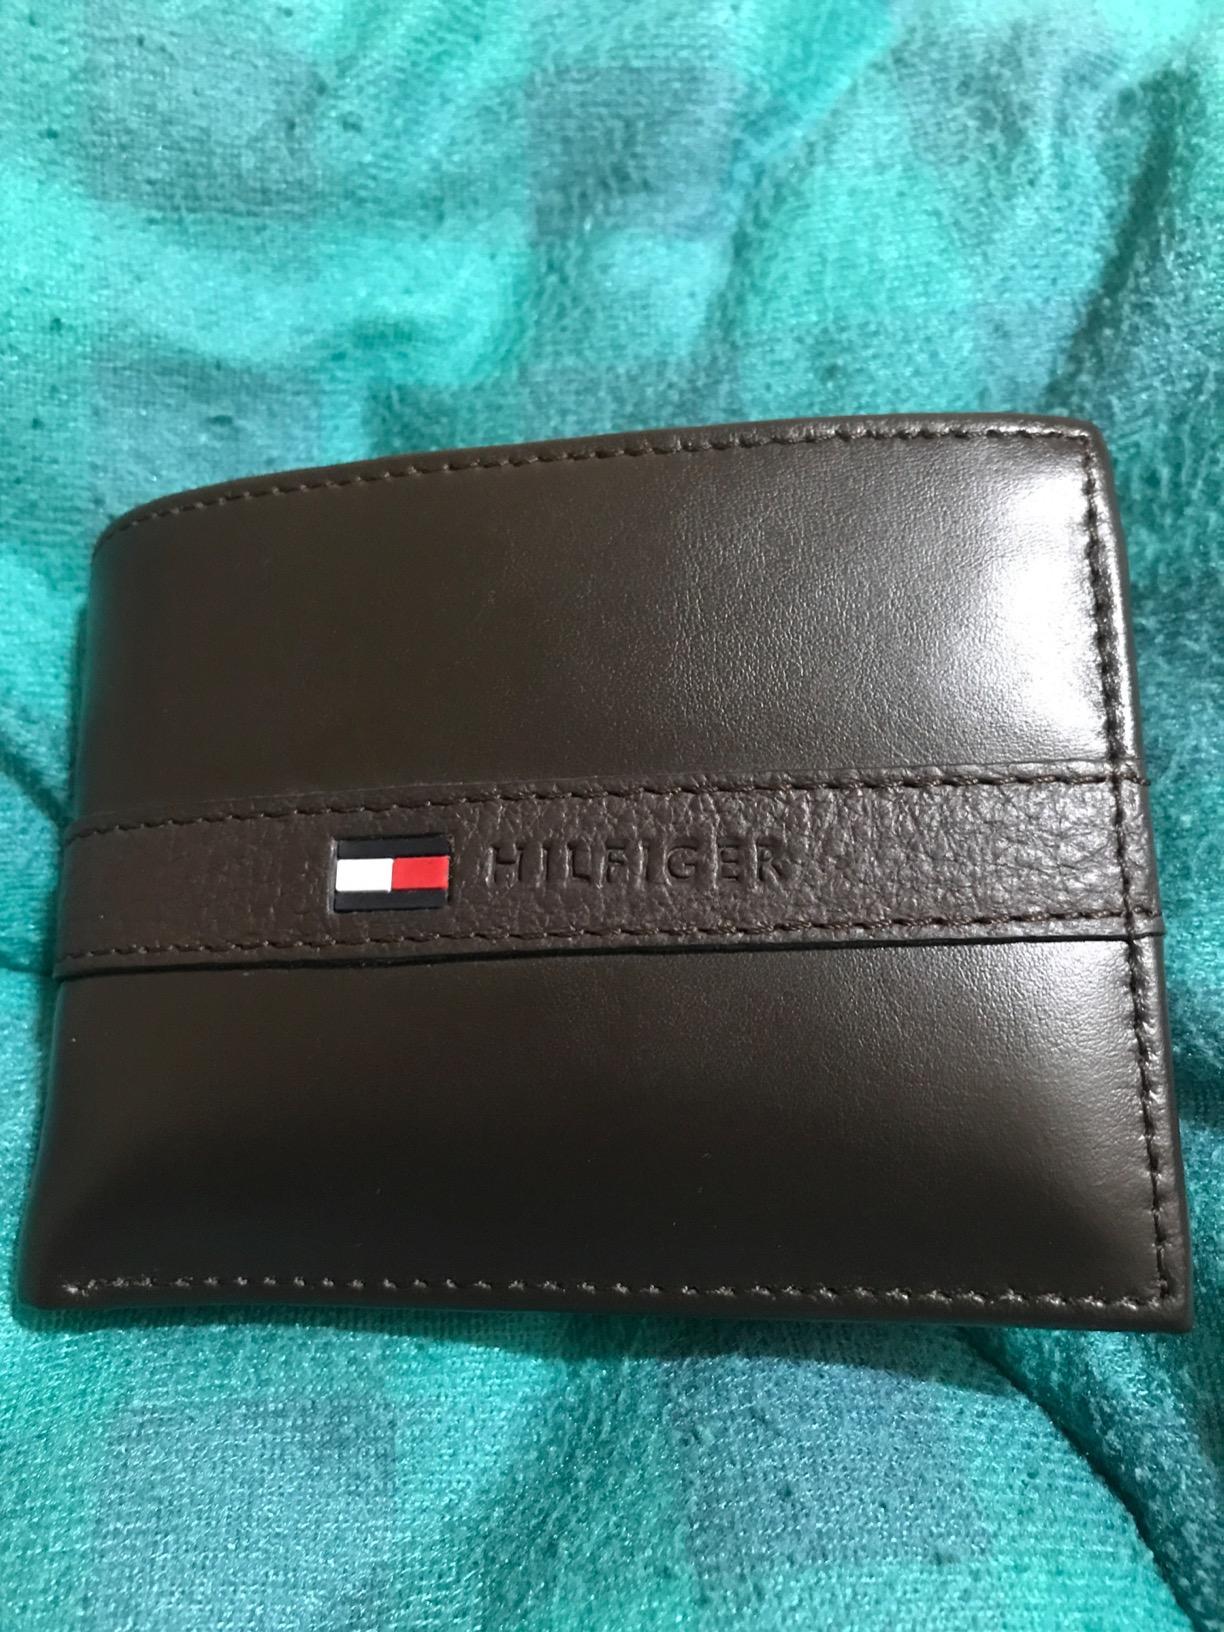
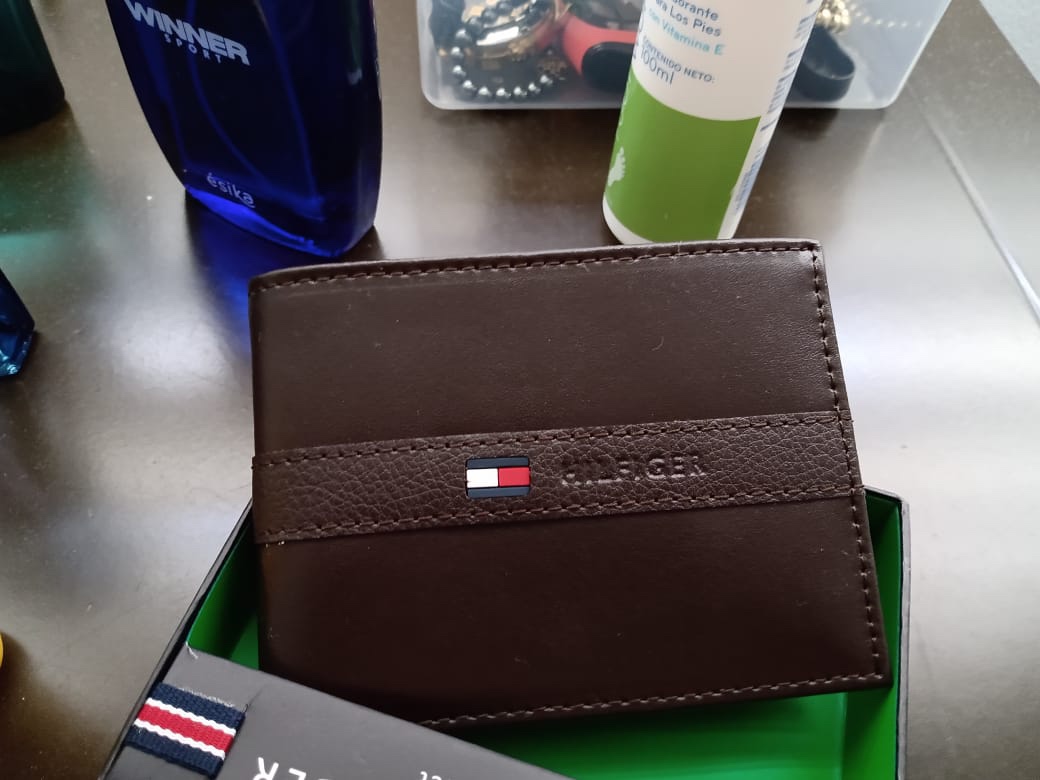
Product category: accessories_wallet
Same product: yes